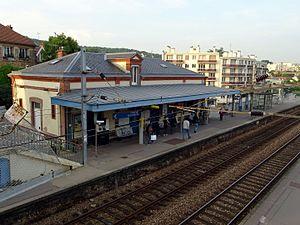
Gare de Viroflay-Rive-Droite, Yvelines, France, vue depuis la passerelle.
La gare de Viroflay-Rive-Droite est une gare ferroviaire française de la ligne de Paris-Saint-Lazare à Versailles-Rive-Droite située dans la commune de Viroflay.